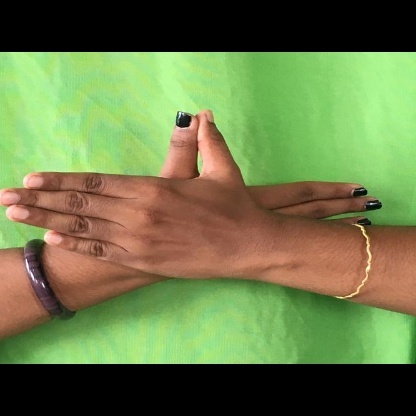
Mudra: Garuda